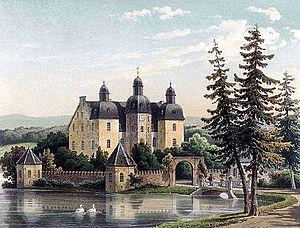
Le château de Holte est un château de Rhénanie-du-Nord-Westphalie en Allemagne qui servait autrefois à la chasse. Il se trouve à Schloß Holte-Stukenbrock en Westphalie Est-Lippe et date du XVIIᵉ siècle.